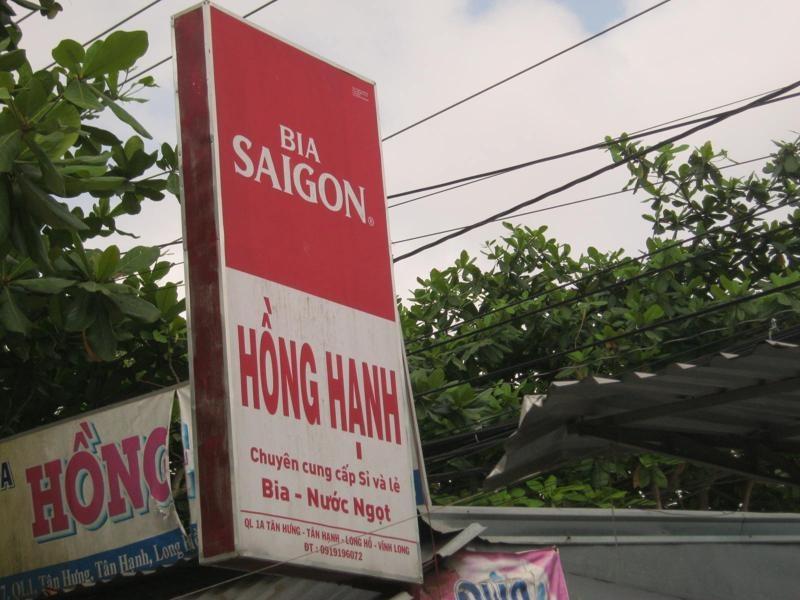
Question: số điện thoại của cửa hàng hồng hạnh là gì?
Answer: số điện thoại của cửa hàng hồng hạnh là 0919196072